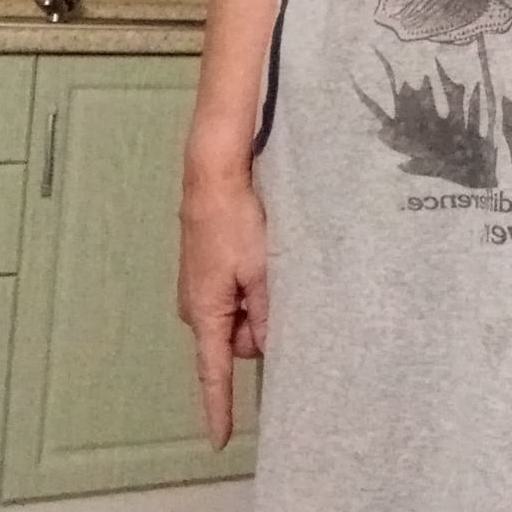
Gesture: no_gesture